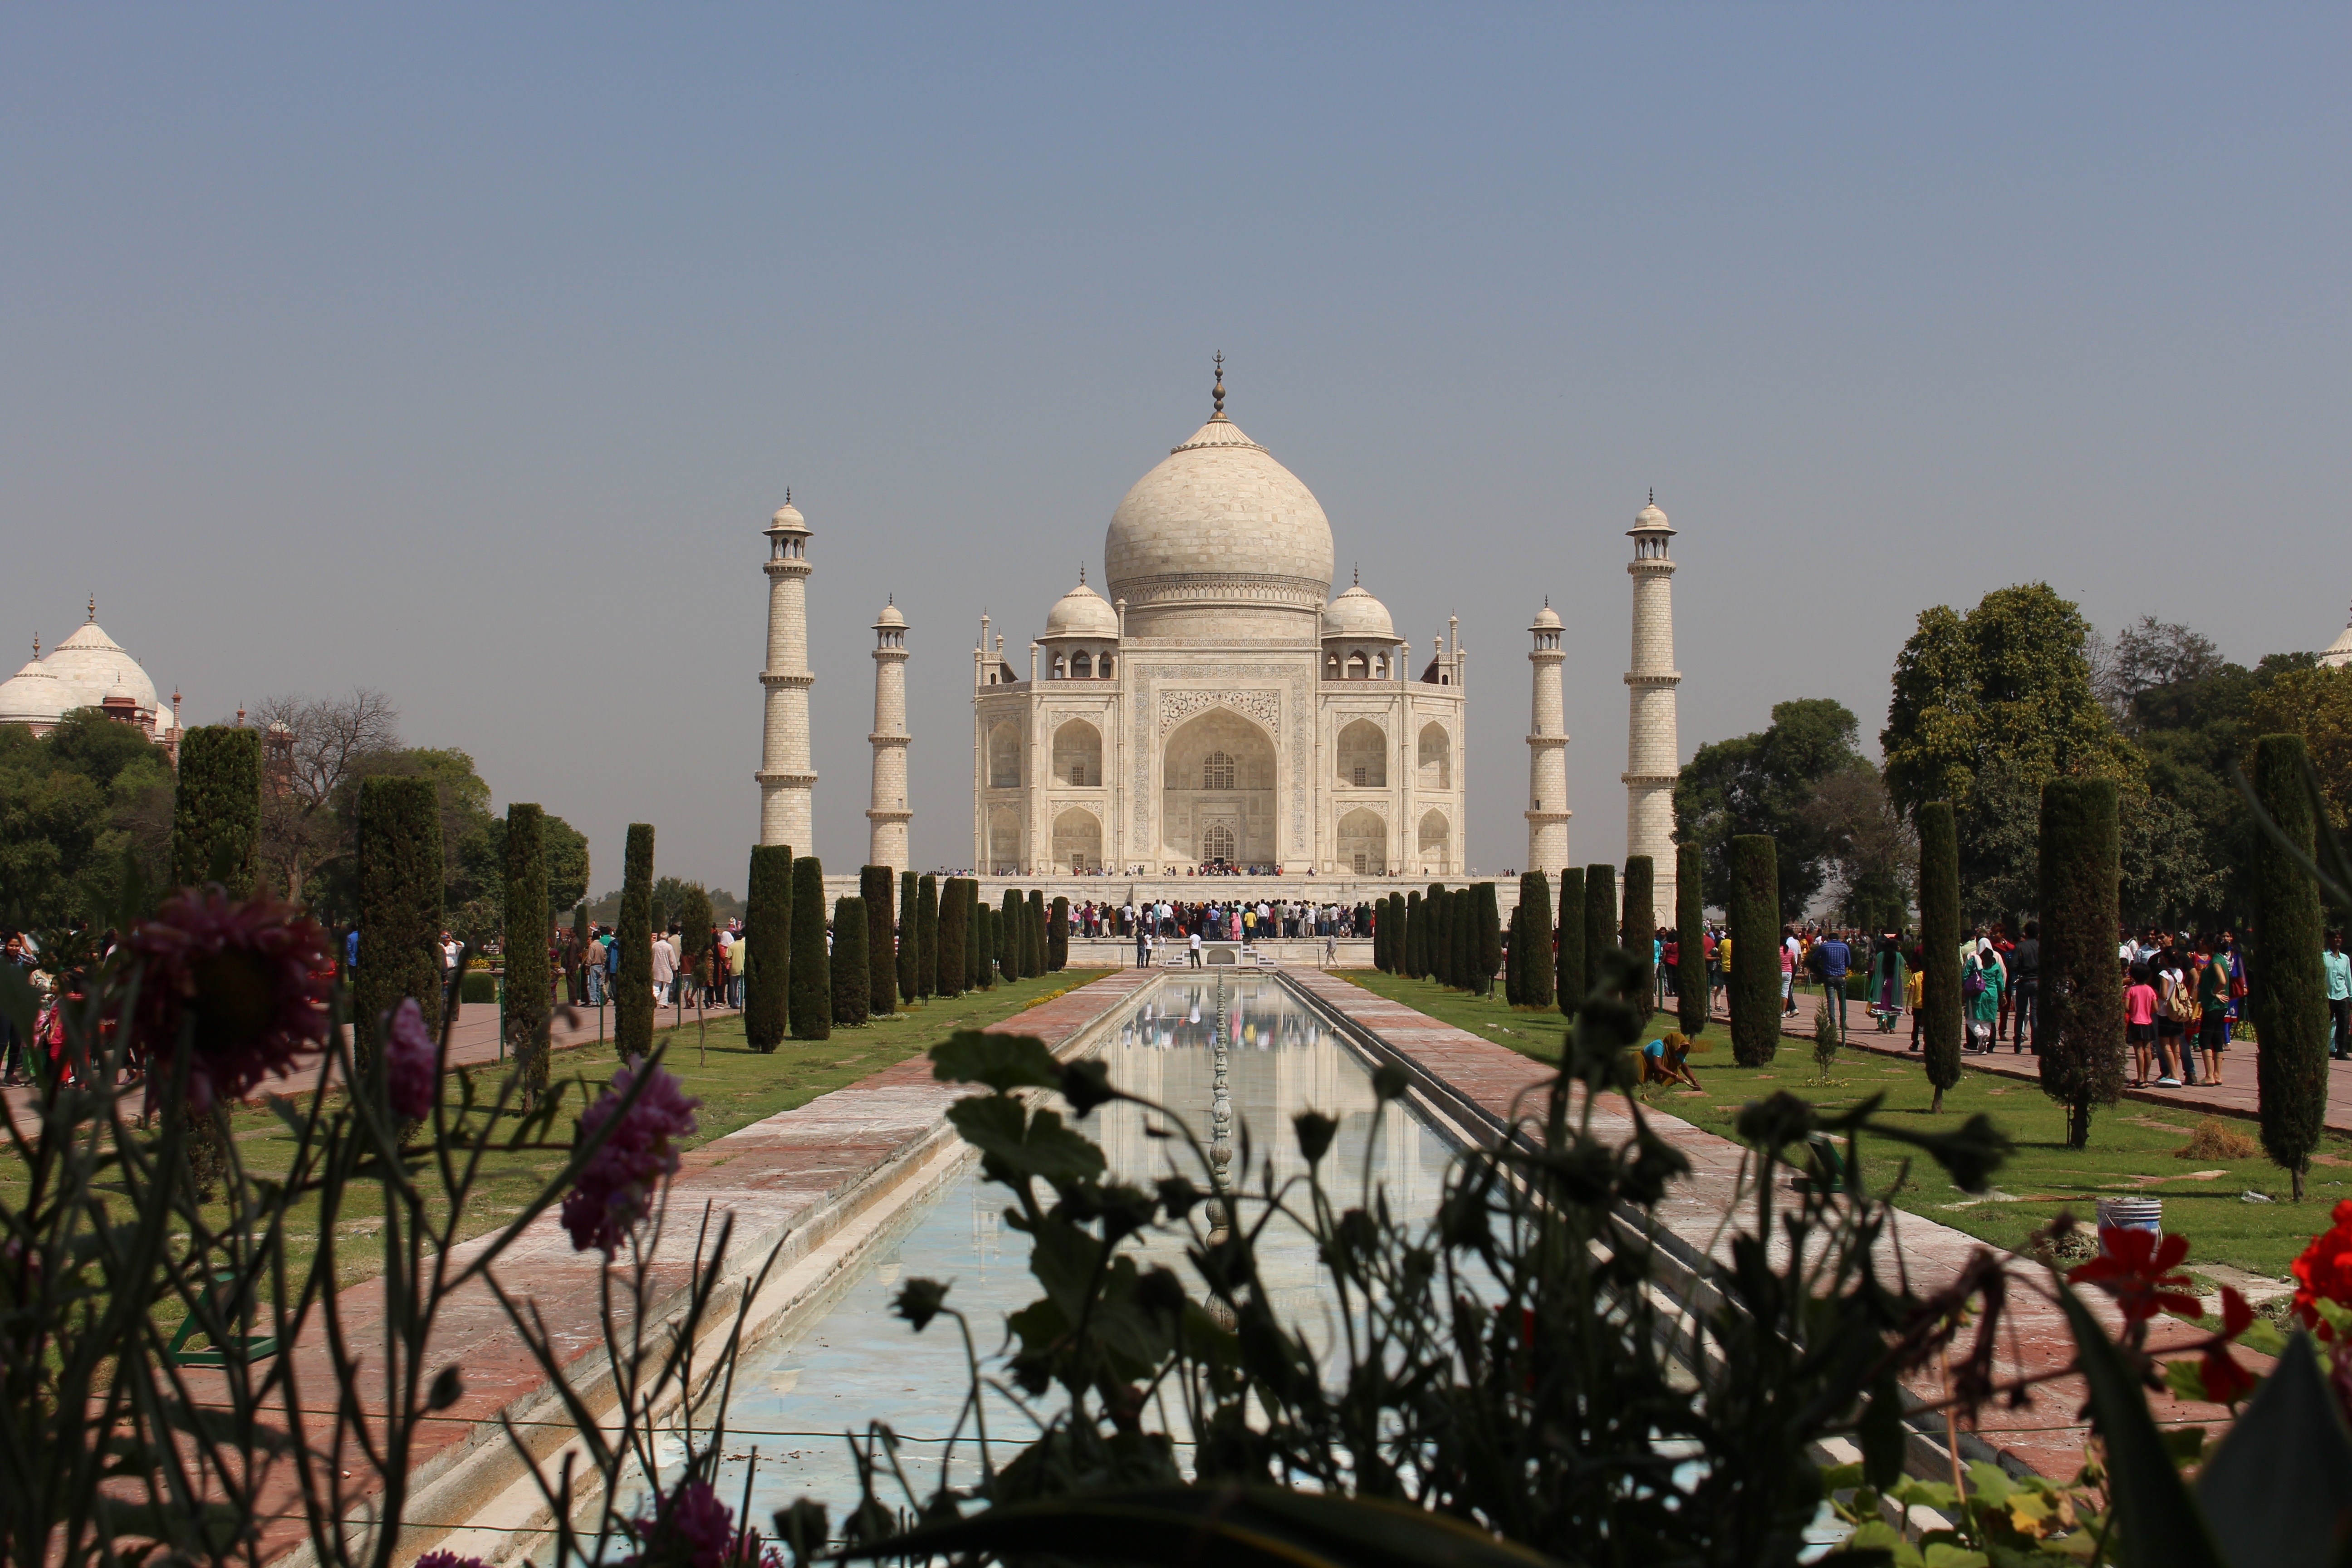
palace, monument, plaza, religion, landmark, place of worship, temple, town square, india, agra, taj, mahal, unesco world heritage site, historic site, persian architecture